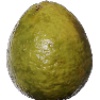
Label: guava